Bastrop County Complex Fire

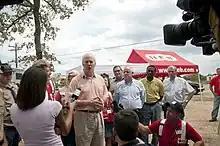
Photograph of an outdoor press conference

In response to the wildfire, Governor of Texas Rick Perry forwent his presidential campaign stop in South Carolina and returned home on Tuesday, September 6, to "address the public and organize requests for more federal aid". Perry and the Texas Legislature drew criticism over their roles in substantial budget cuts to the Texas Forest Service and volunteer fire departments, both of which the state relies heavily upon for combating wildfires. Mario Gallegos, Jim Dunnam, Kirk Watson, the Center for Public Policy Priorities and others opined that these budget cuts exacerbated conditions. Perry criticized the Obama administration for delays in responding to requests made to FEMA for relief aid.